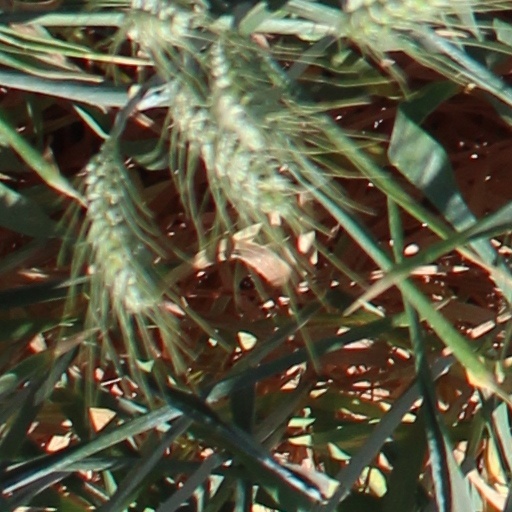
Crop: wheat